Cold-weather warfare

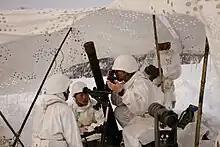
Unit of the Japan Ground Self-Defense Force training with an 81 mm mortar

"Munitions" – Snow, ice, frozen ground, and low temperatures affect mine-laying operations. Burying mines in a frost layer may be difficult, requiring mines to be placed on top of the ground and then camouflaged. Snow or ice may prevent detonation, owing to freezing the firing device or isolating from pressure above. This can be mitigated with plastic laid over the top of the mine.